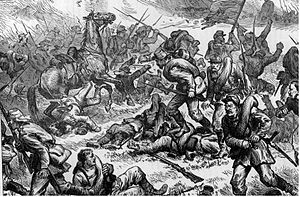
Den rumænske selvstændighedskrig
Fra slaget ved Pleven.
Den rumænske selvstændighedskrig blev udkæmpet i 1877 mod Det osmanniske rige. Den 16. april 1877 underskrev Kongeriget Rumænien og Det russiske kejserrige en aftale i București, som indebar, at russiske styrker kunne passere gennem de rumænske landområder, mod at Rusland respekterede Rumæniens integritet. Mobiliseringen begyndte, og omkring 120.000 soldater blev samlet i landets sydlige del for at forsvare sig mod eventuelle fremrykninger fra osmanniske styrker fra sydbredden af Donau. Den 24. april 1877 erklærede Rusland krig mod Det osmanniske rige, og hæren rykkede ind i Rumænien.